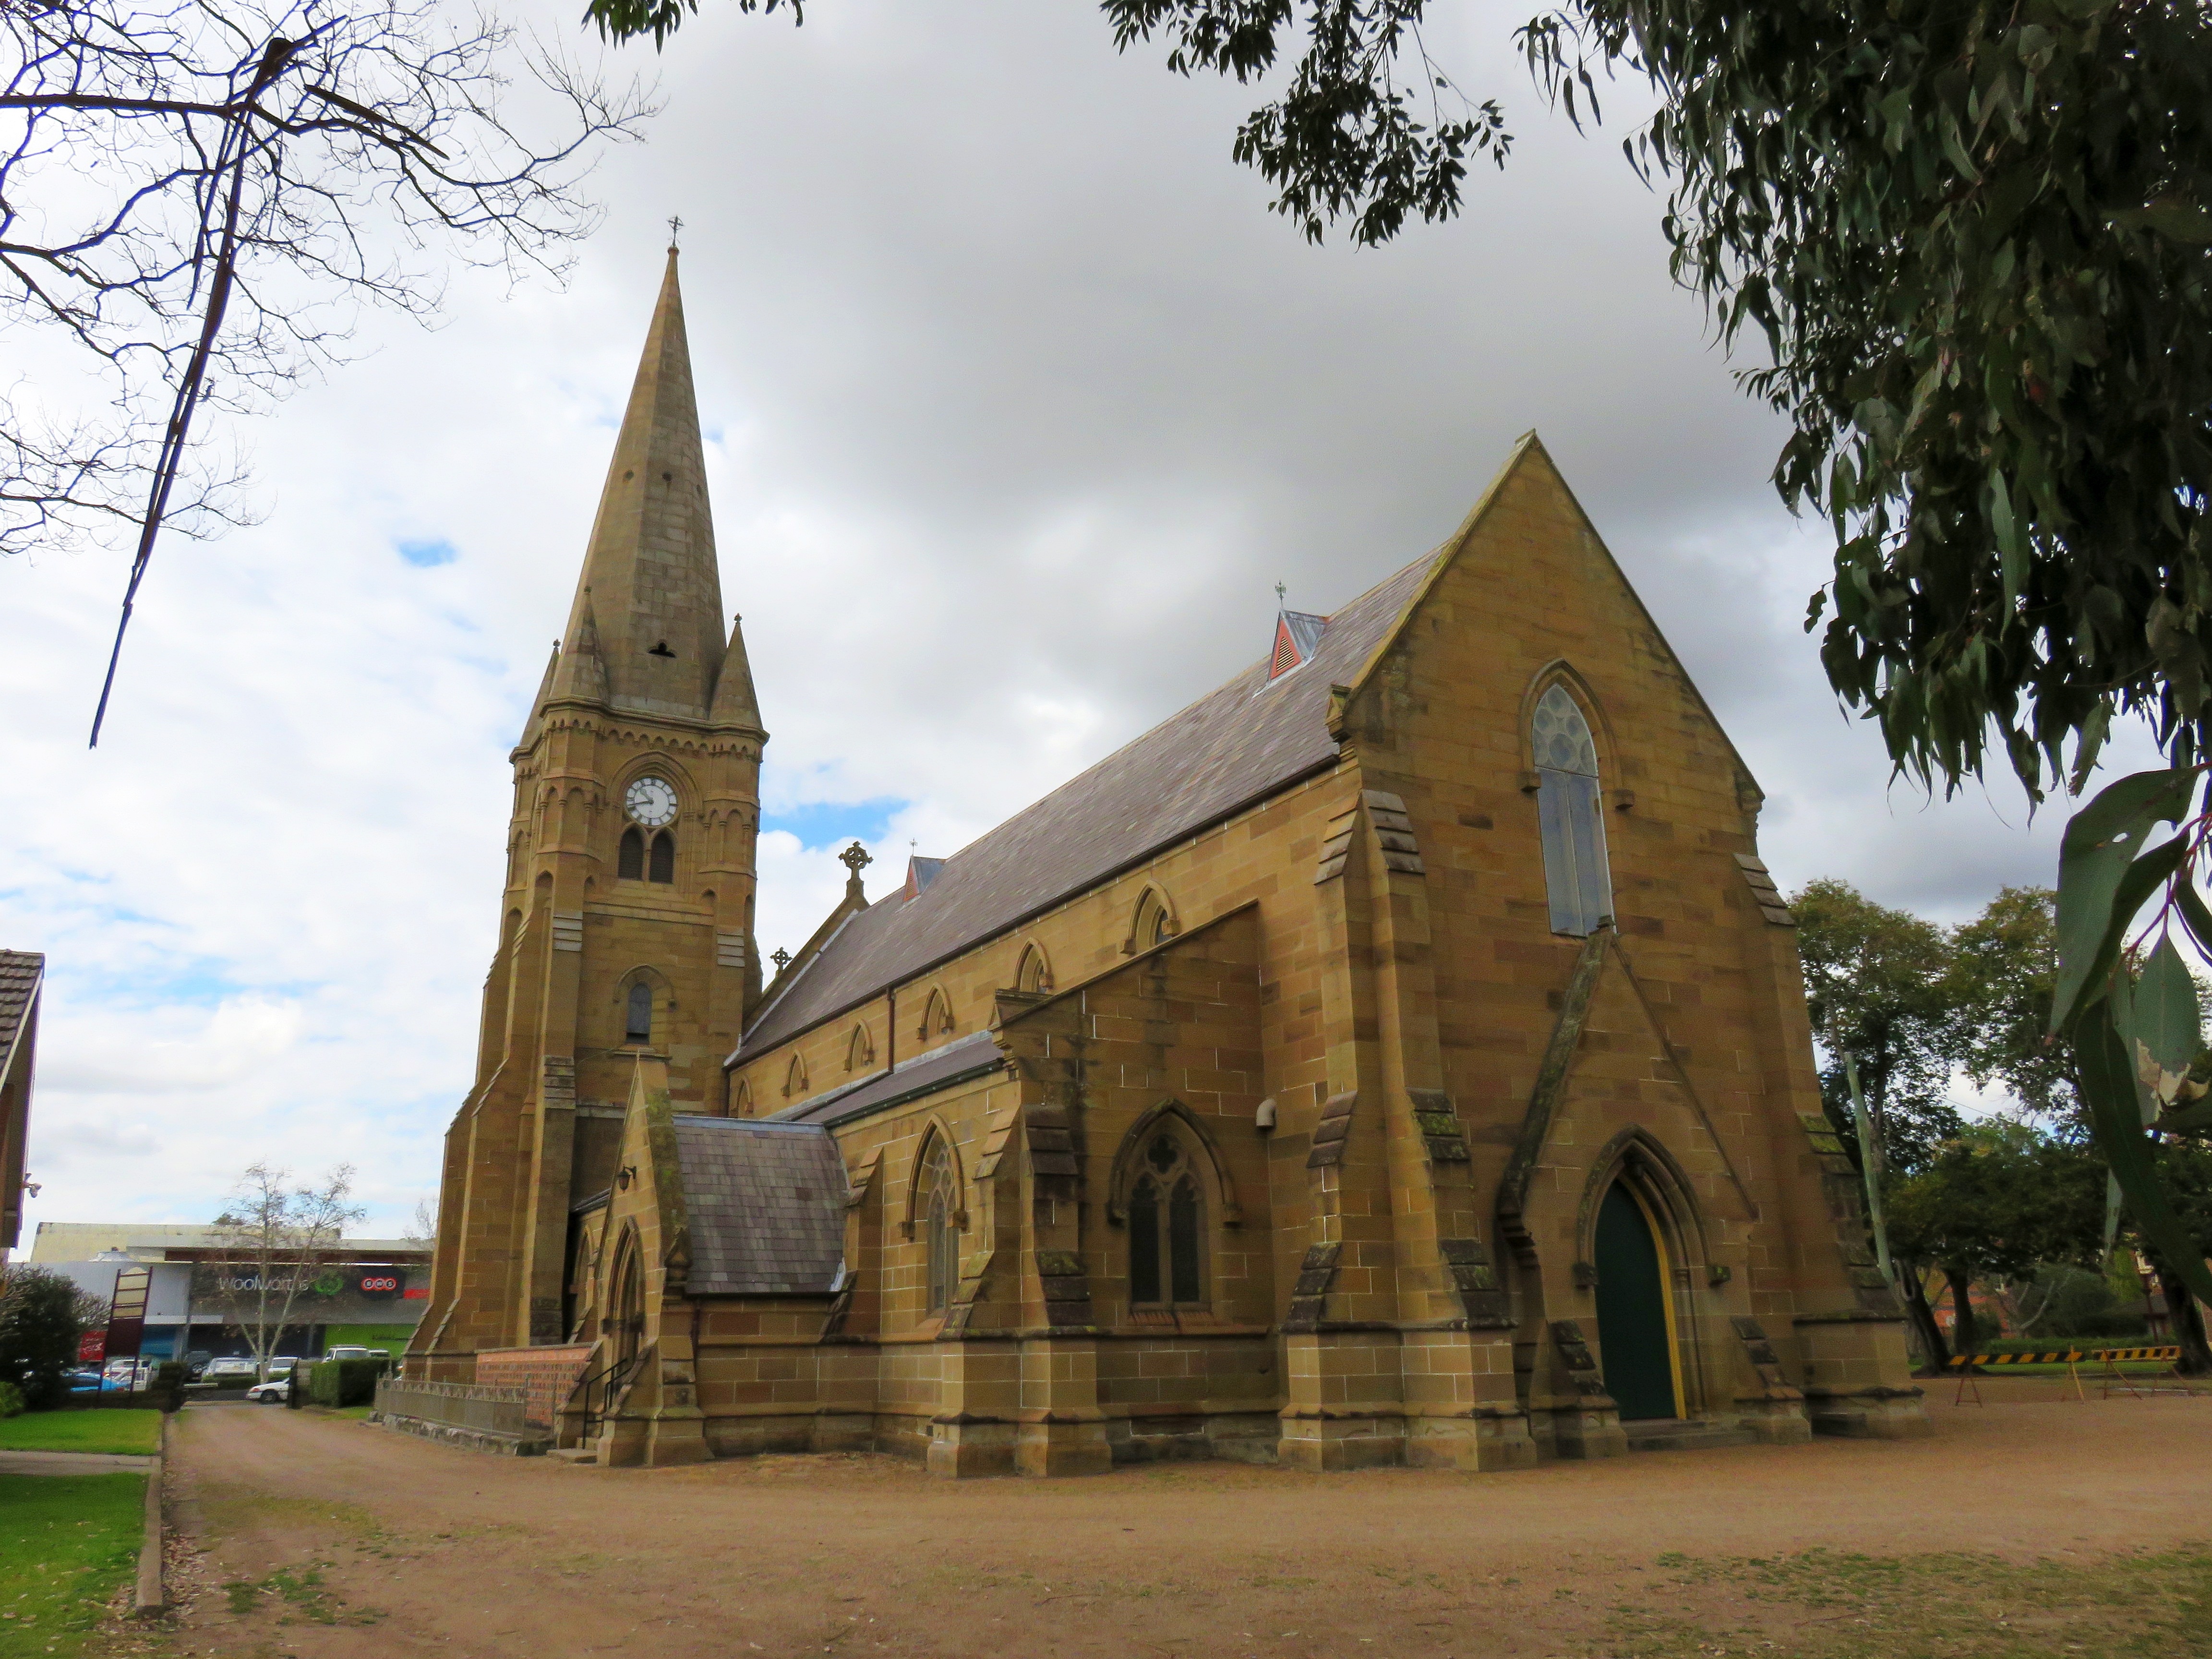
architecture, window, town, building, stone, tower, religion, landmark, church, cathedral, chapel, christian, place of worship, nsw, religious, monastery, mary, saint, st, history, christianity, worship, anglican, abbey, parish, historical, estate, maitland